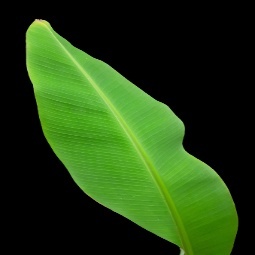
Label: Healthy